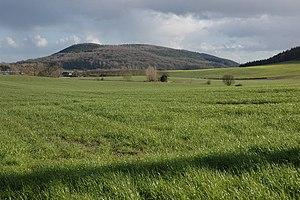
Credenhill est un village situé dans le Herefordshire en Angleterre.